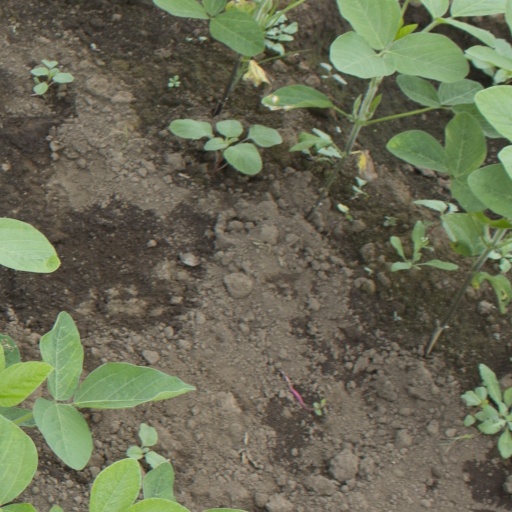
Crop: soybean